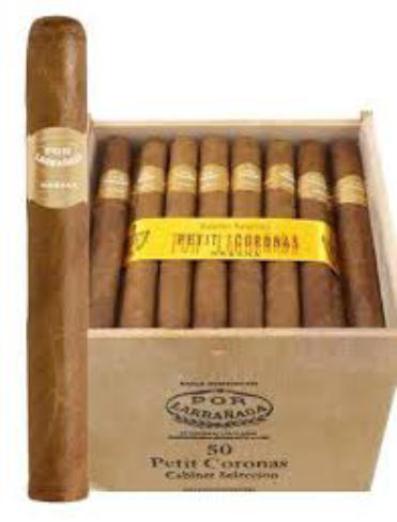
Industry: Necessities